List of tallest buildings in Colorado Springs

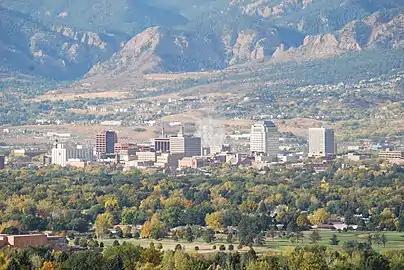
Colorado Springs Skyline

This is a list of the tallest buildings in the City of Colorado Springs, Colorado, United States. The tallest is the Wells Fargo Tower, which at is the tallest building in the state of Colorado outside the Denver metropolitan area.